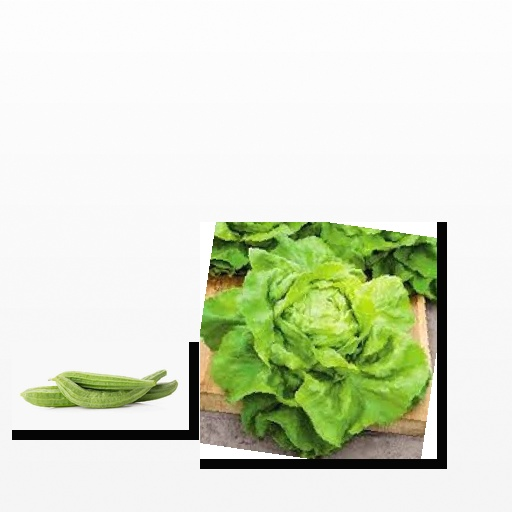
Food items: lettuce, ridge_gourd